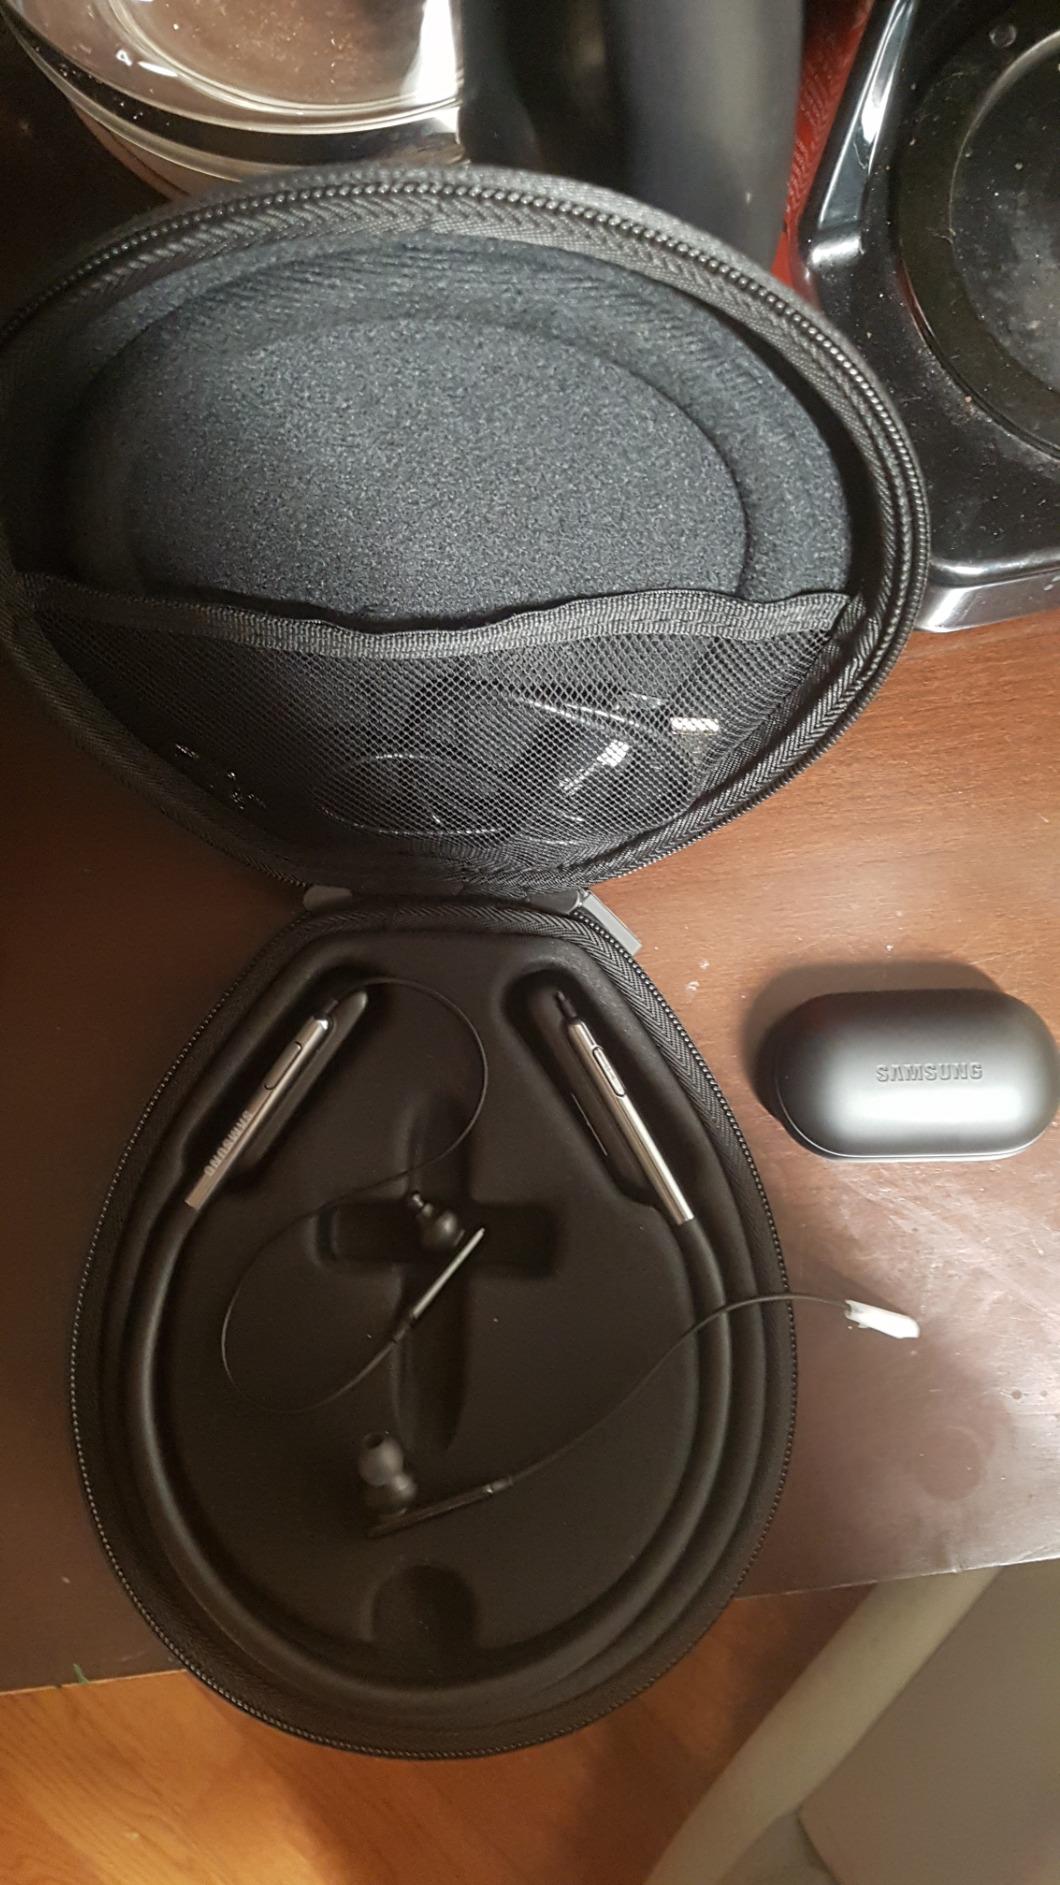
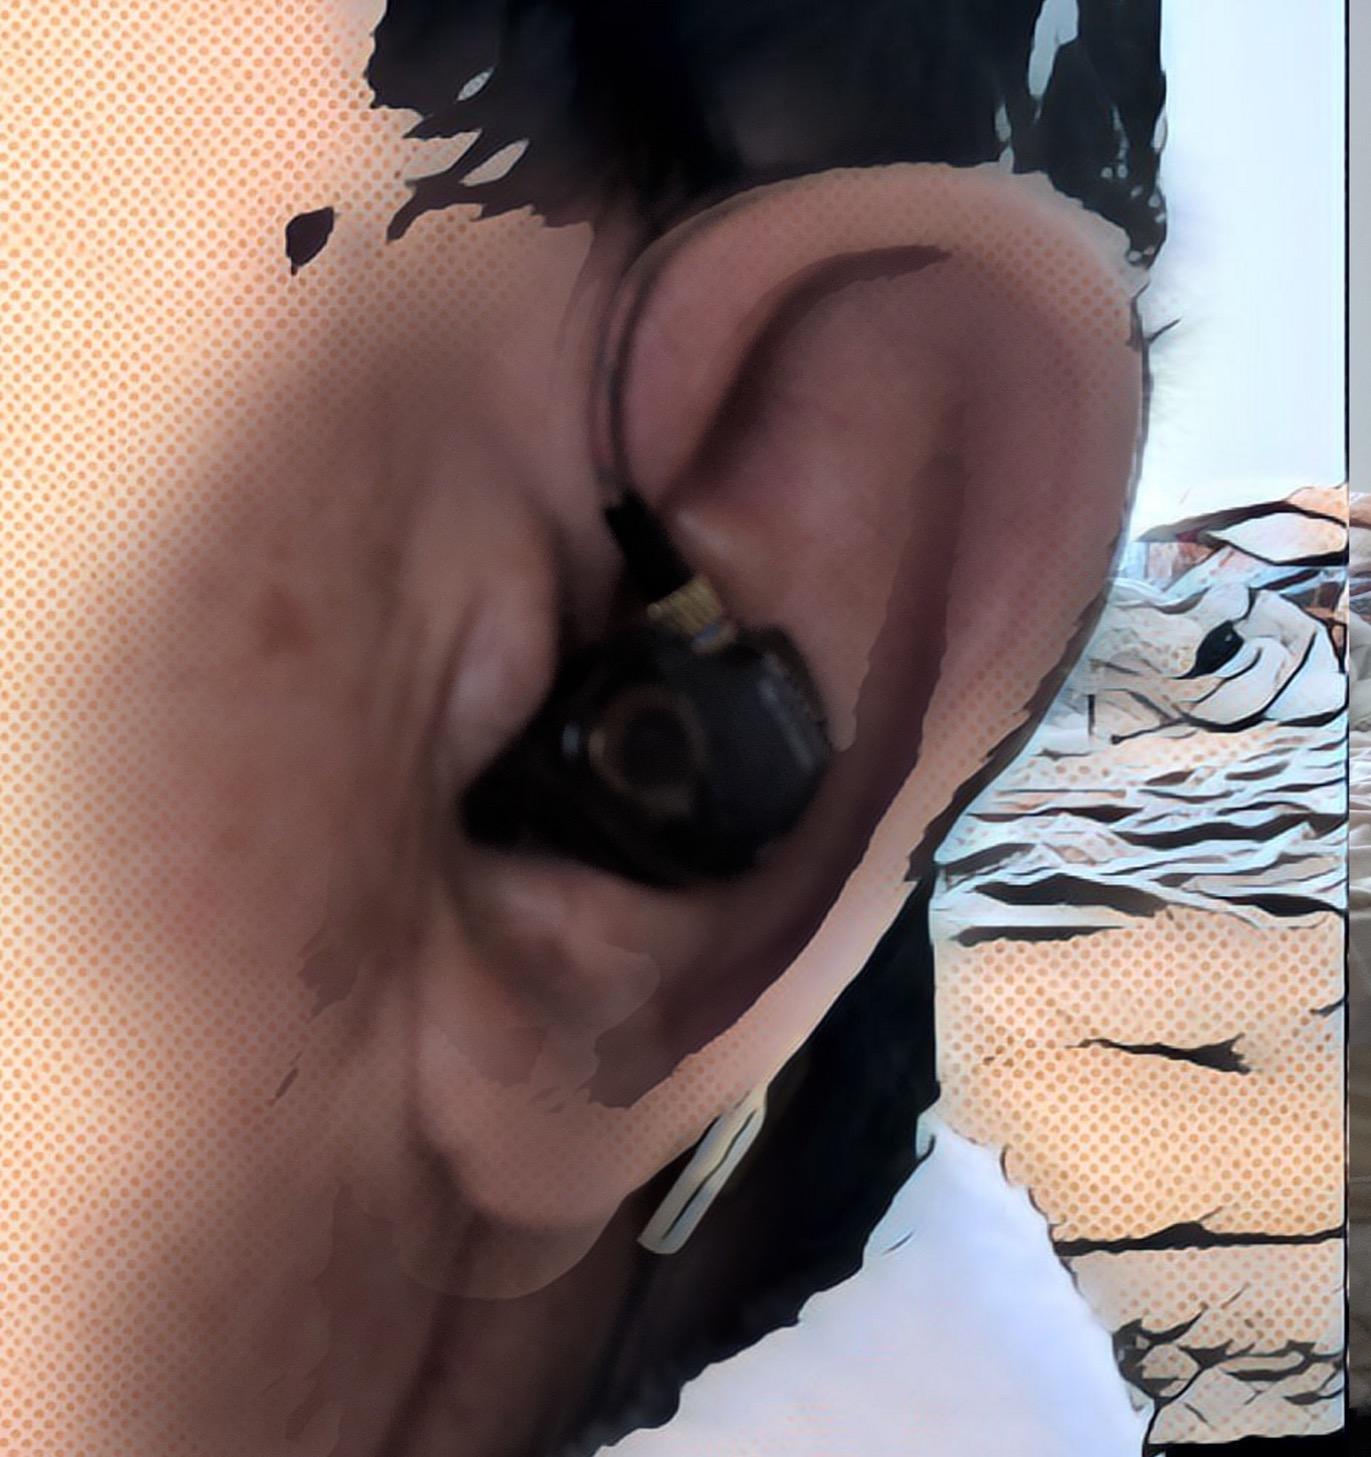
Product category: headphones
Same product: no